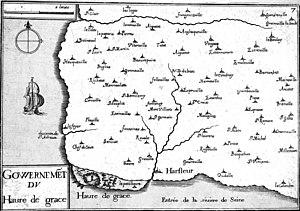
sur un dessin de Tassin dans Plans et profils...'.